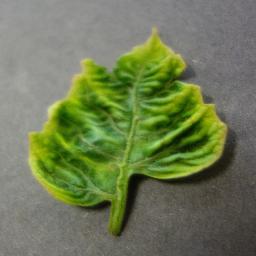
Label: Tomato___Tomato_Yellow_Leaf_Curl_Virus